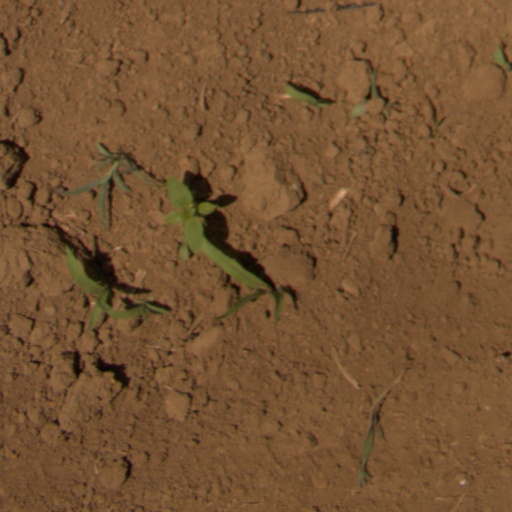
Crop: Jerusalem artichoke